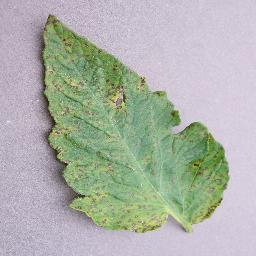
Label: Tomato___Septoria_leaf_spot